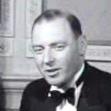
Age: 37